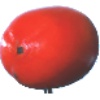
Label: Kaki 1